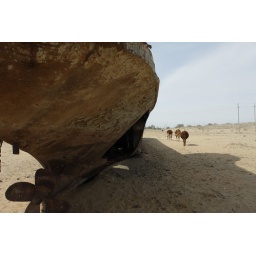
Some cows gently going back home after grazing in the desert...